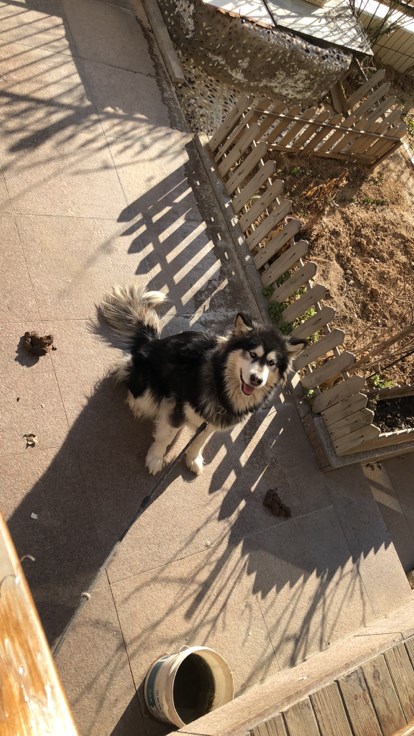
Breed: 1324-n000004-malamute